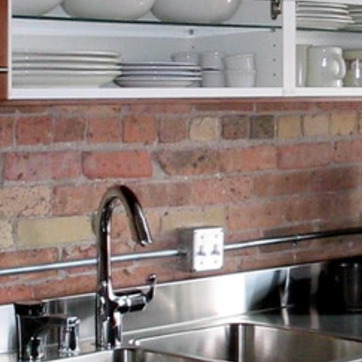
Material: brick